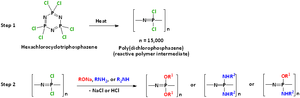
Les polyphospahènes sont une classe de polymères hybrides organiques et inorganiques pouvant présenter une grande variété d'architectures partageant des chaînes du type –N=P–N=P–N=P–. Dans pratiquement tous ces matériaux, deux groupes organiques sont liés à chaque atome de phosphore. Il existe des polymères linéaires, dont la formule générique peut s'écrire N=PR¹R², où R¹ et R² sont des substituants organiques, ainsi que d'autres architectures, telles que des polymères cyclolinéaires et cyclomatriciels, dans lesquels de petits cycles de phosphazène sont liés par des chaînes organiques. On trouve par ailleurs des copolymères à blocs, en étoile, dendritiques, ou en peigne. On connaît plus de 700 polyphosphazènes différents, identifiées par leurs groupes latéraux et leur architecture macromoléculaire. Un grand nombre de ces composés ont été synthétisés et étudiés pour la première fois dans les années 1960 par l'équipe du chimiste britannique Harry Allcock, qui les appelait alors « composés phosphonitriliques ».